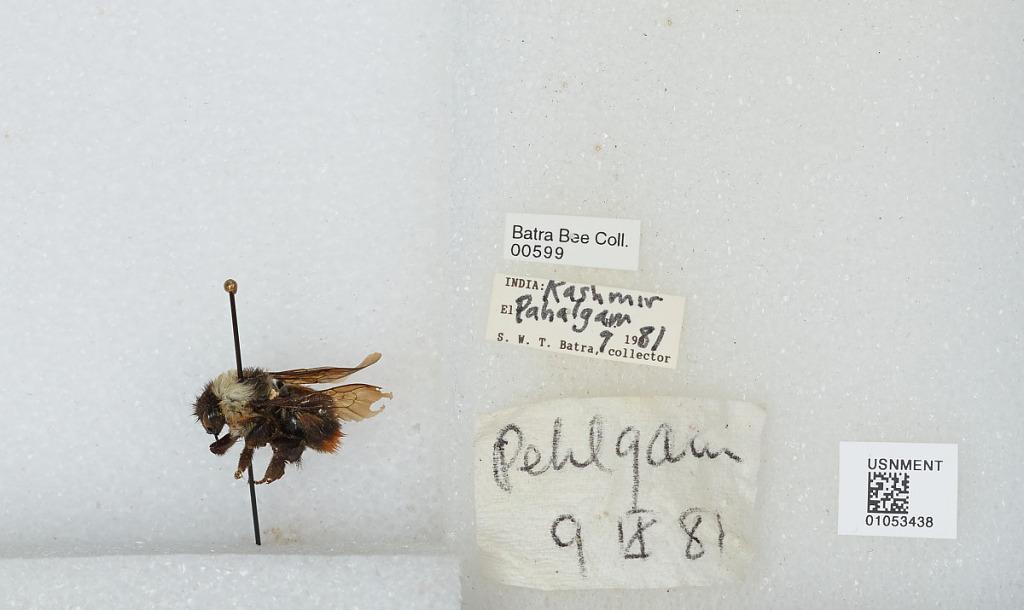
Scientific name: Bombus sp.
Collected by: S. Batra
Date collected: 1981-9-9
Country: India
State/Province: Kashmir
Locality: Pahalgam